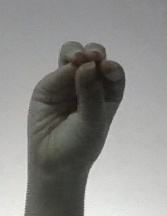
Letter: ha